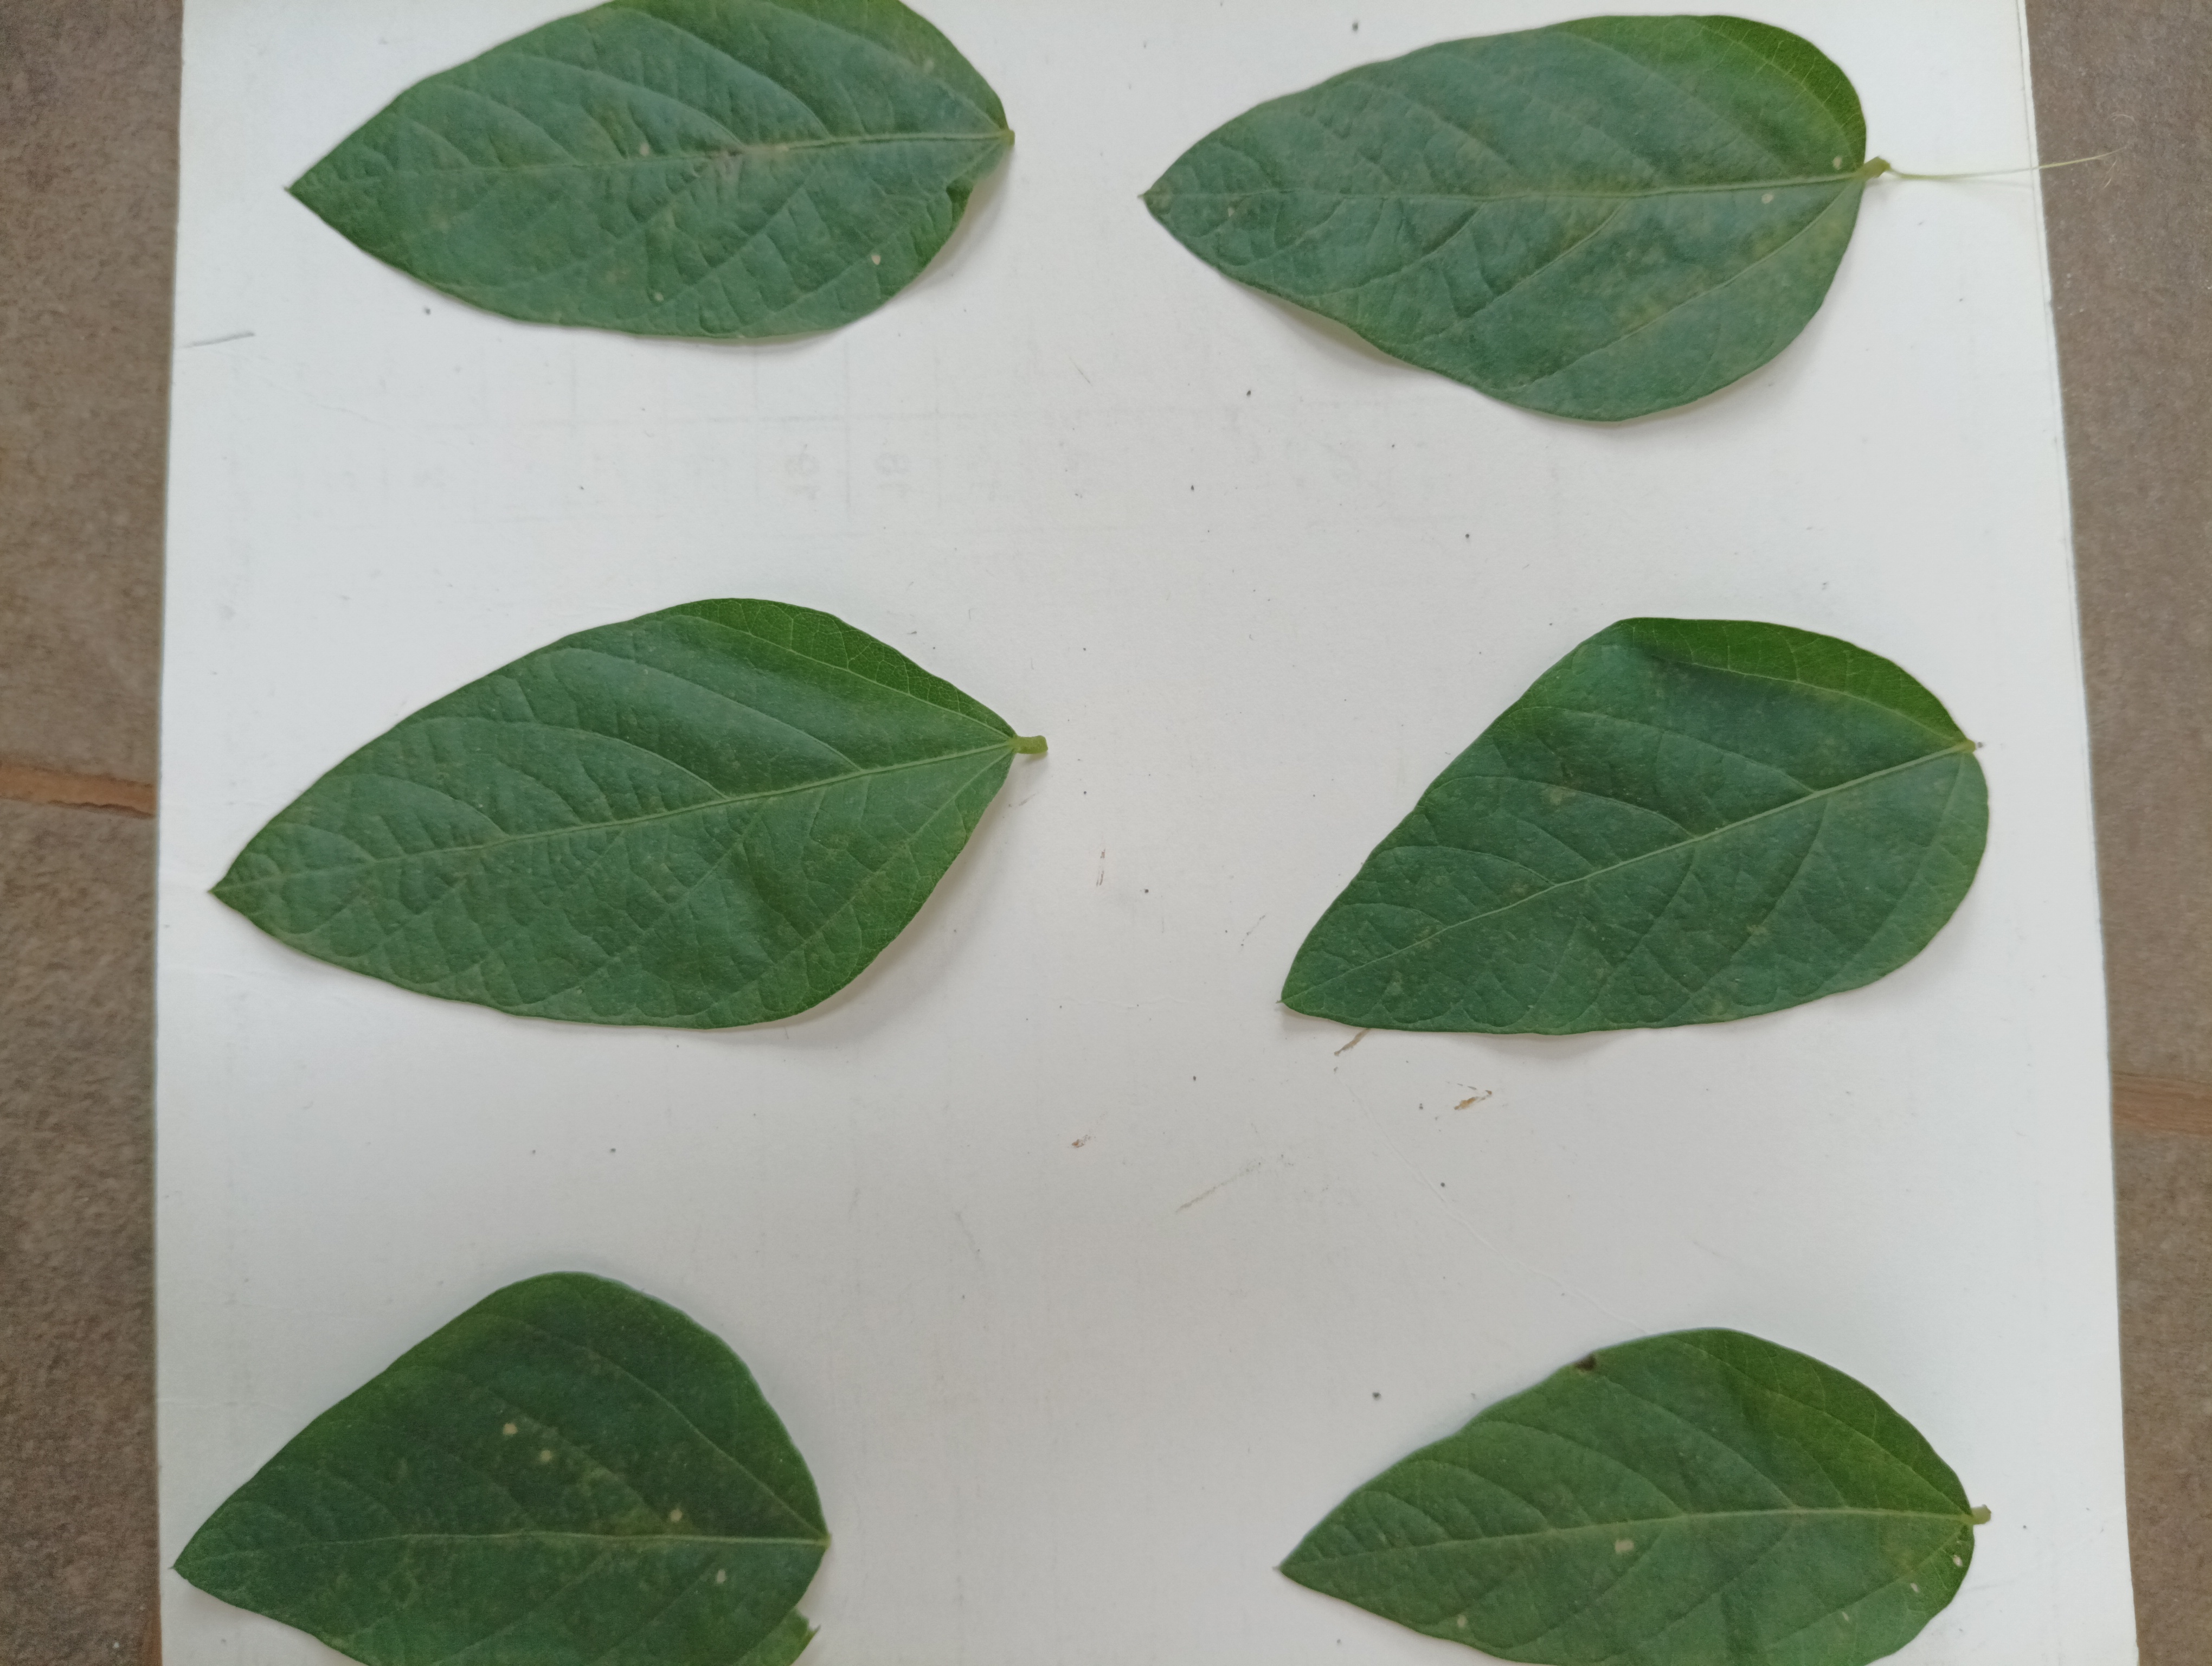
Label: Healthy